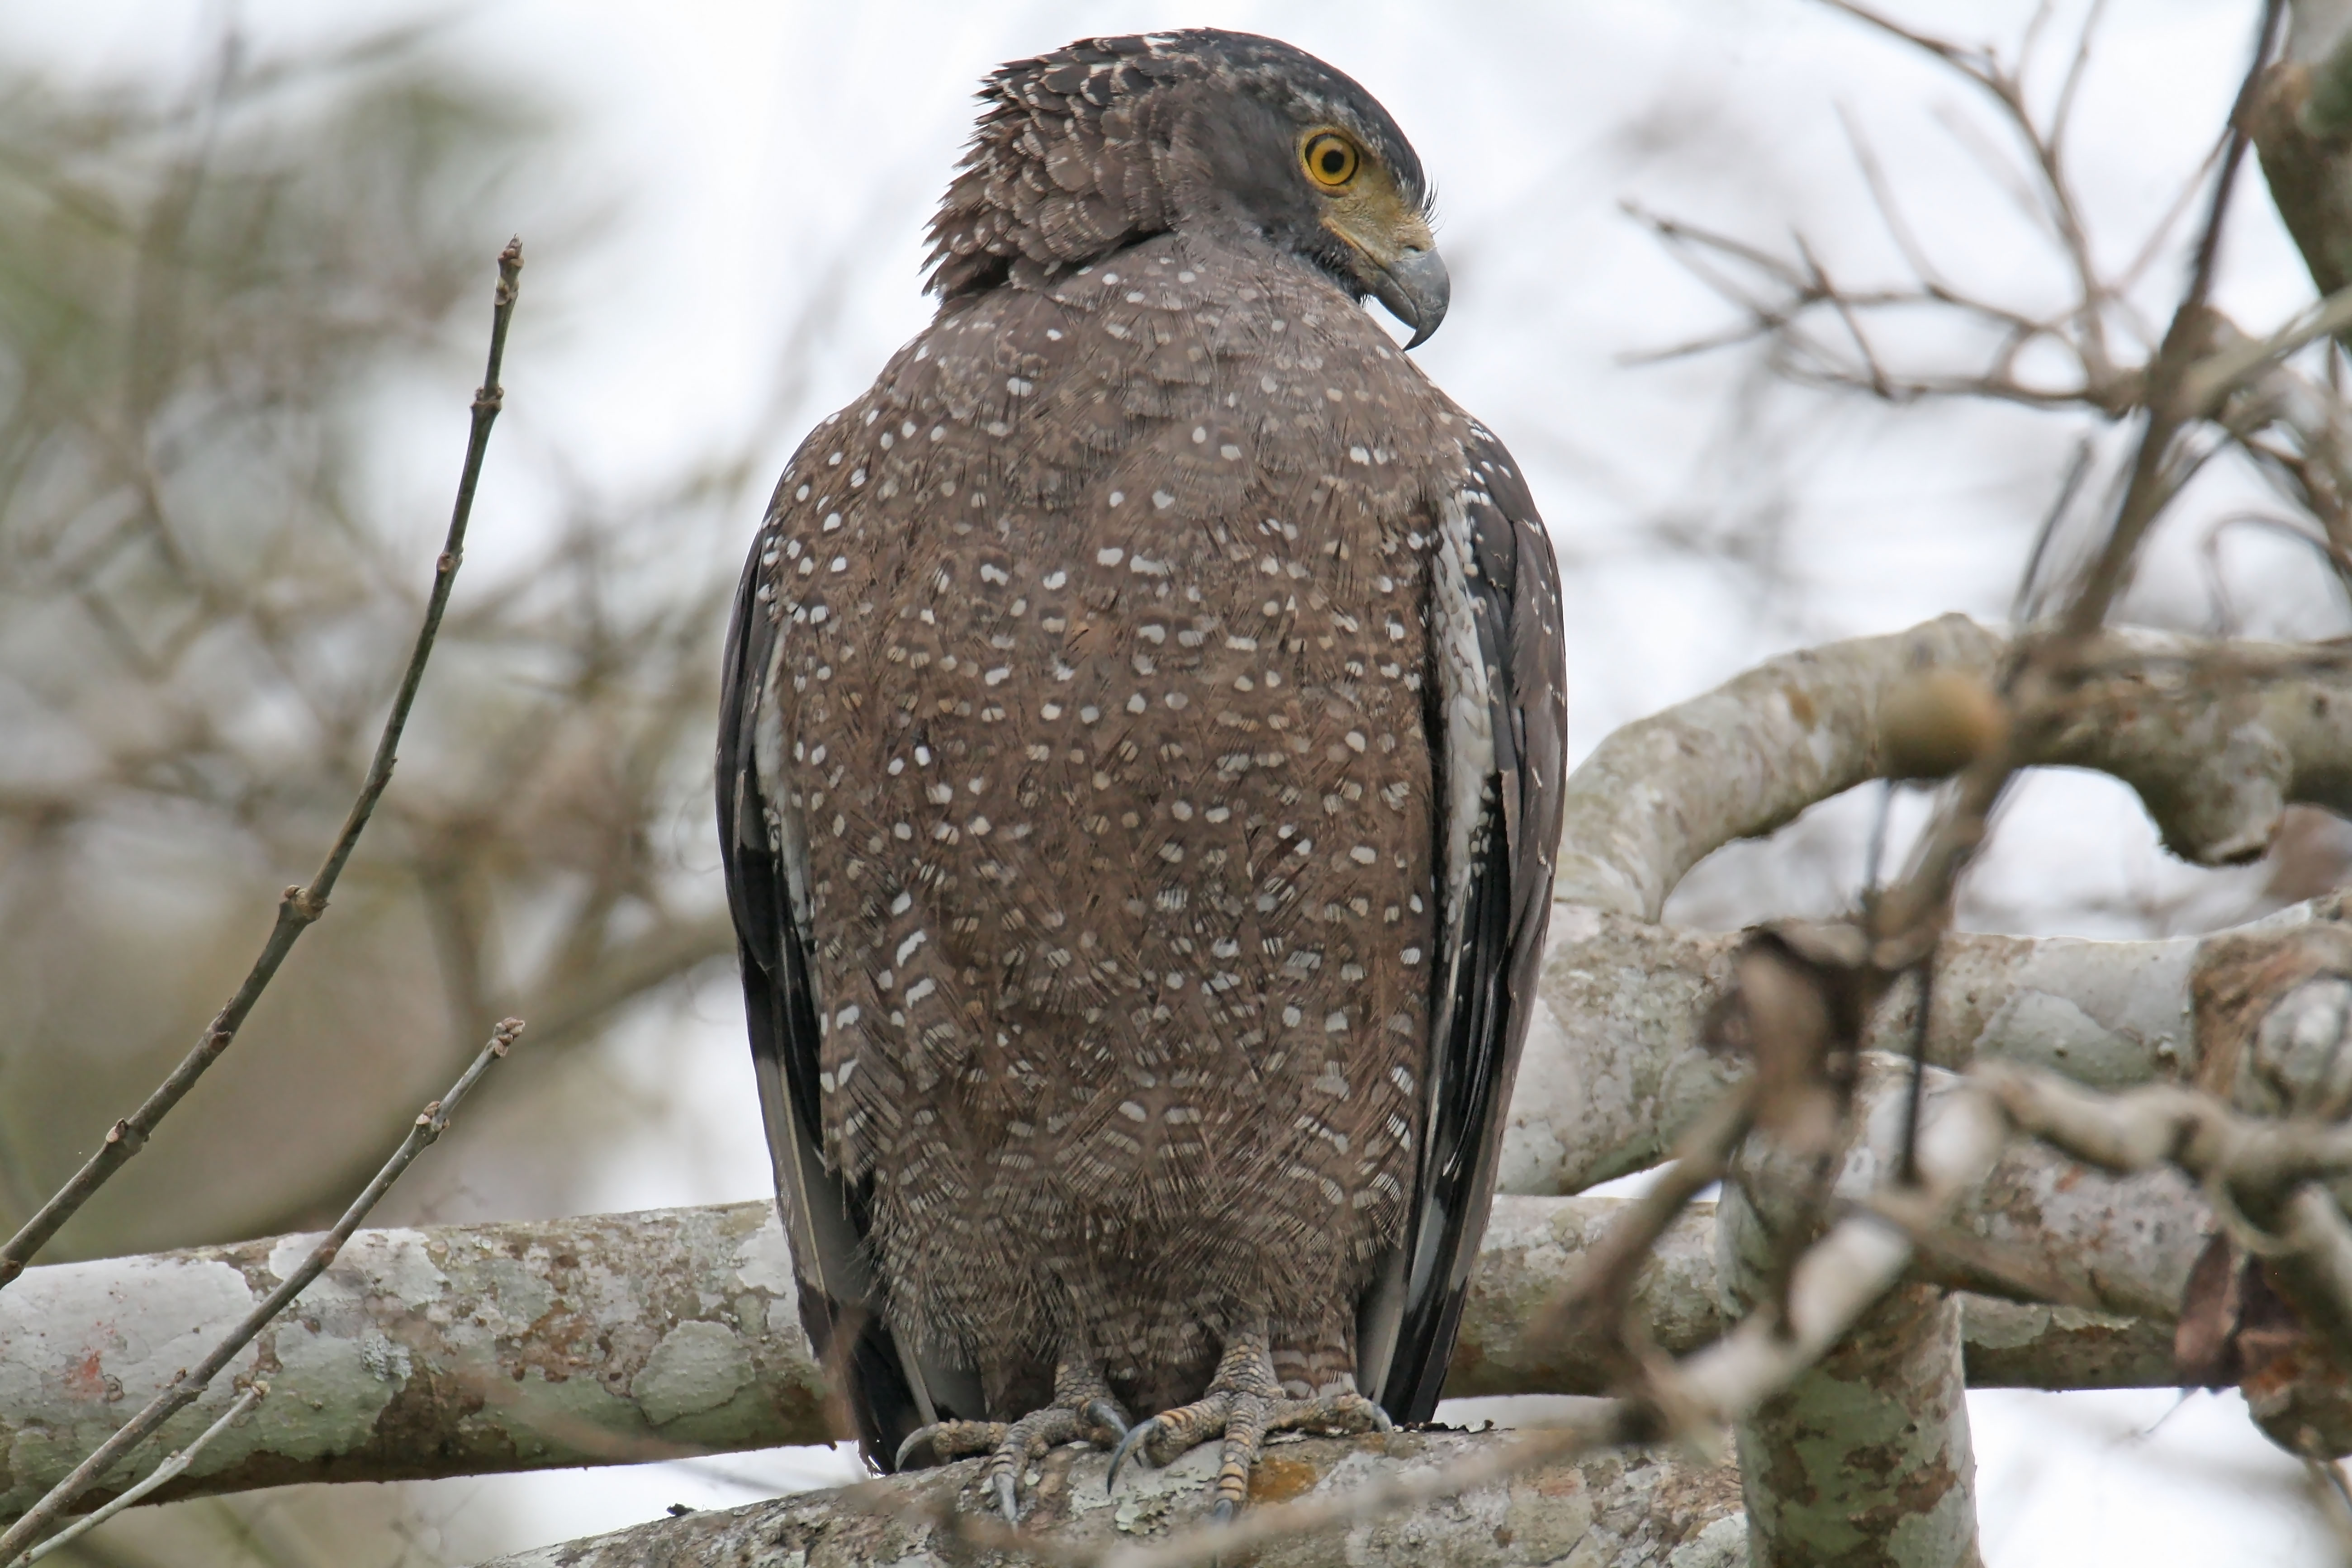
bird, brown, head, accipitridae, snow, beak, feather, falconiformes, accipitriformes, twig, sky, wing, bird of prey, hawk, eagle, falcon, winter, wildlife, natural material, harrier, terrestrial animal, buzzard